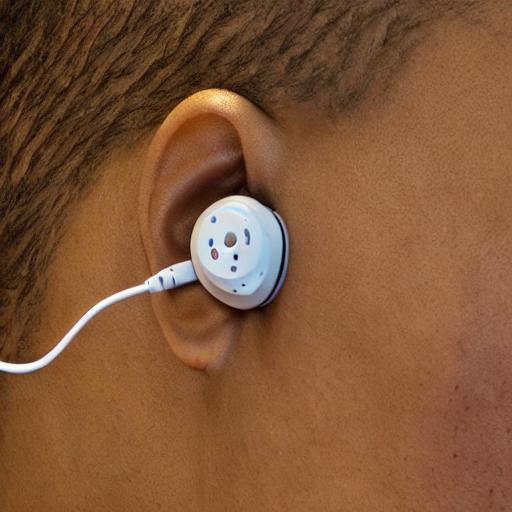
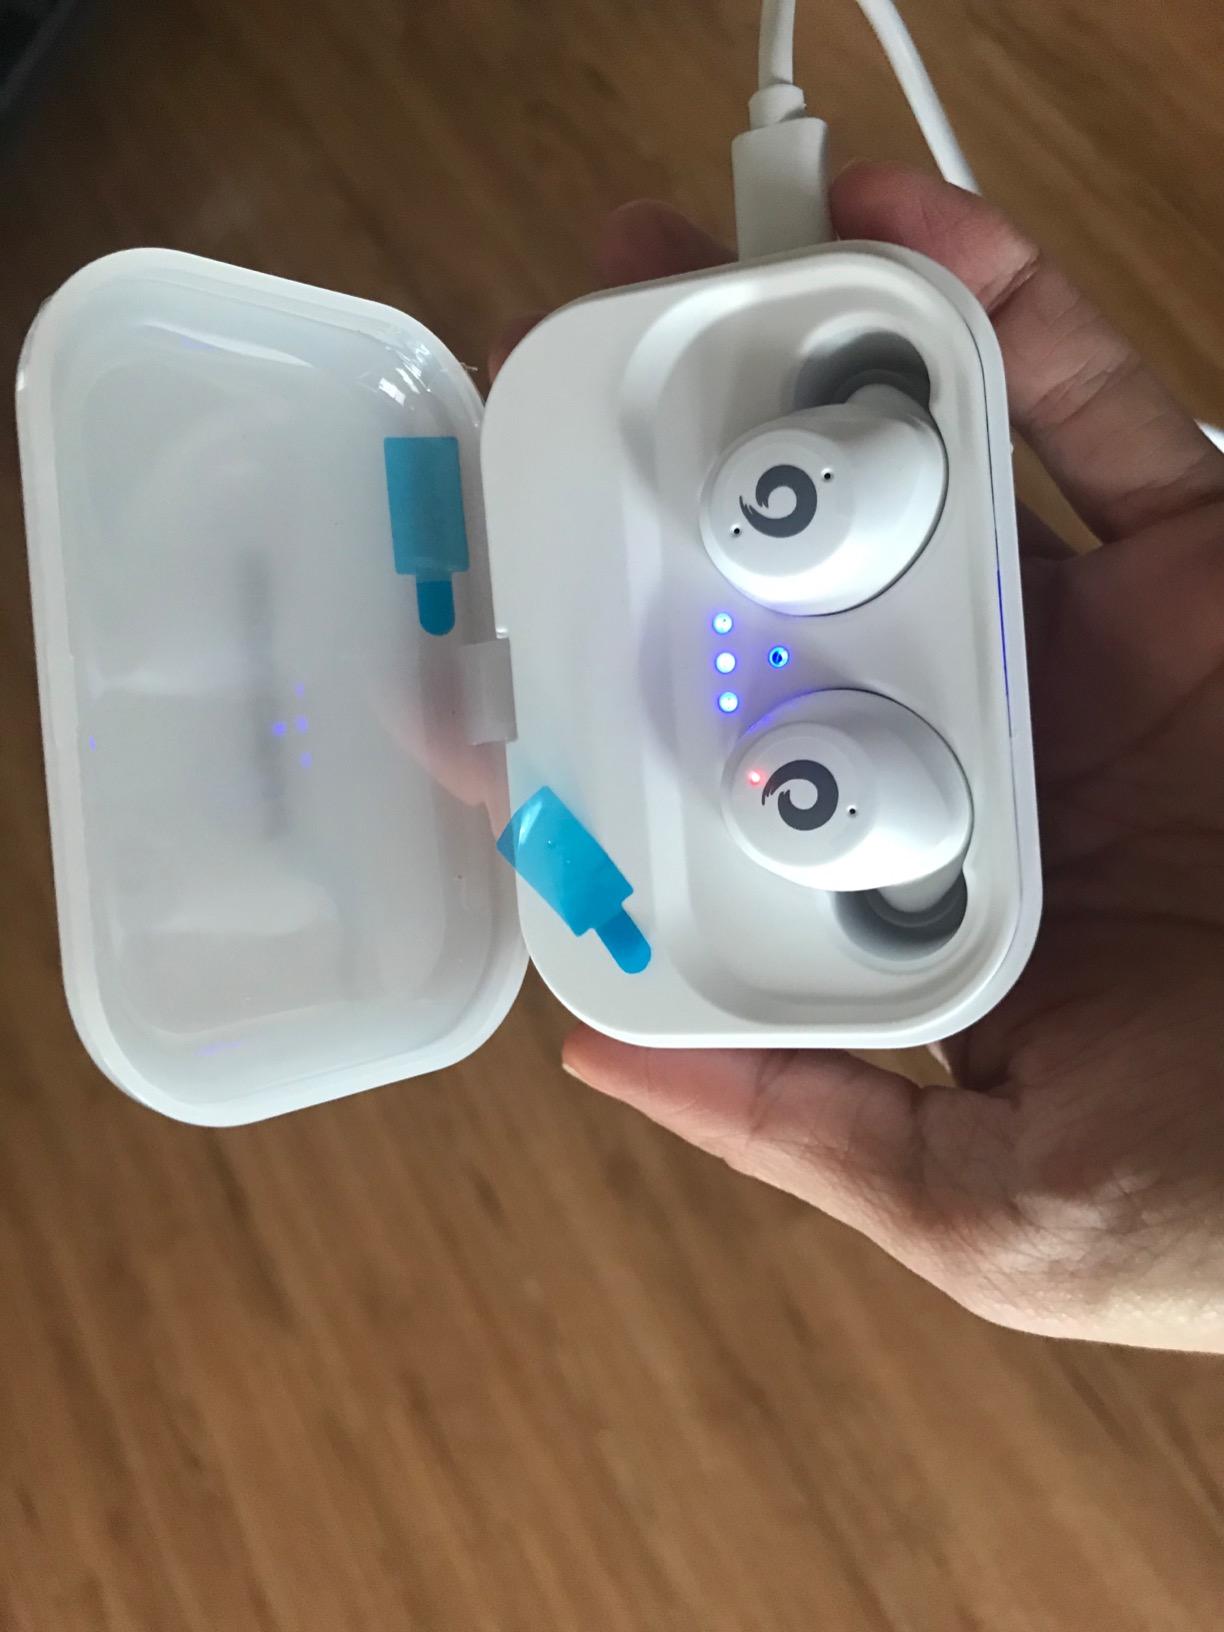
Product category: earbuds
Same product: no